The Man in the Gray Flannel Suit II

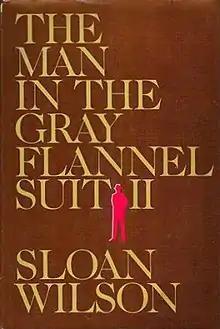
First edition

The Man in the Gray Flannel Suit II is a novel by writer Sloan Wilson. A sequel to "The Man in the Gray Flannel Suit" (1955), it was published in 1984, nearly thirty years after its original.